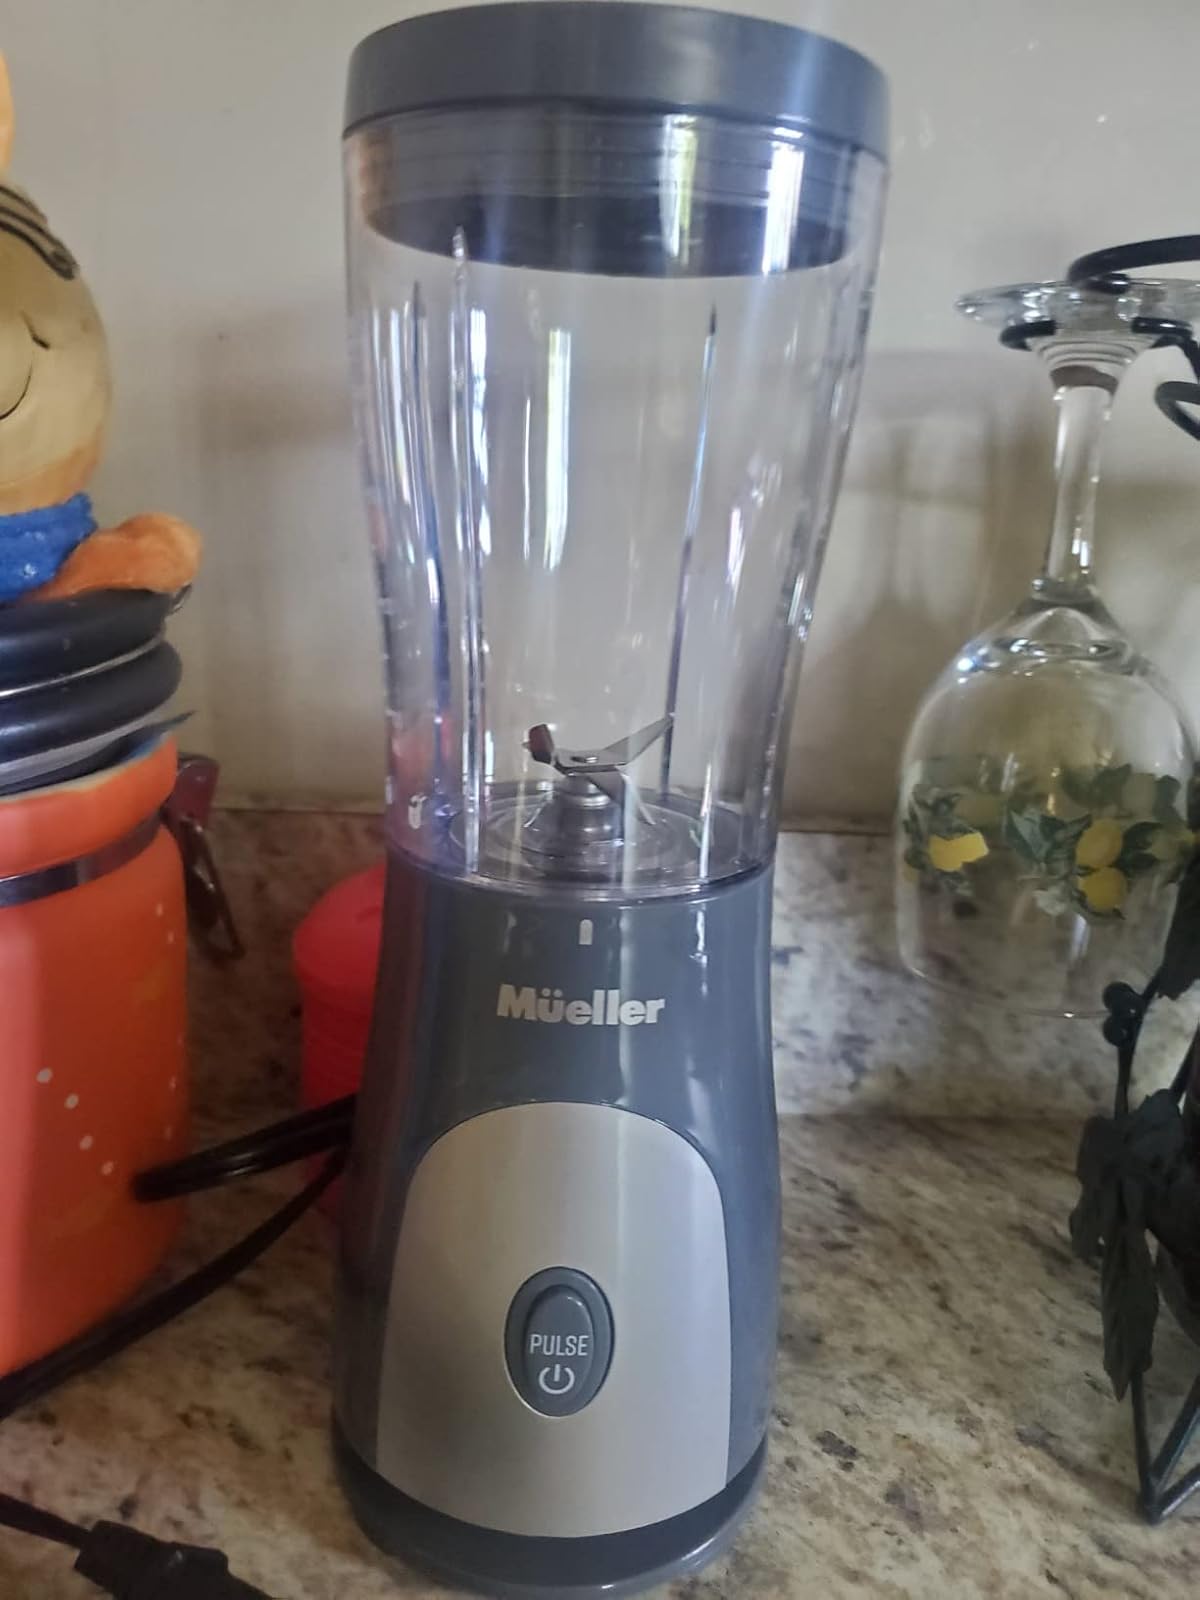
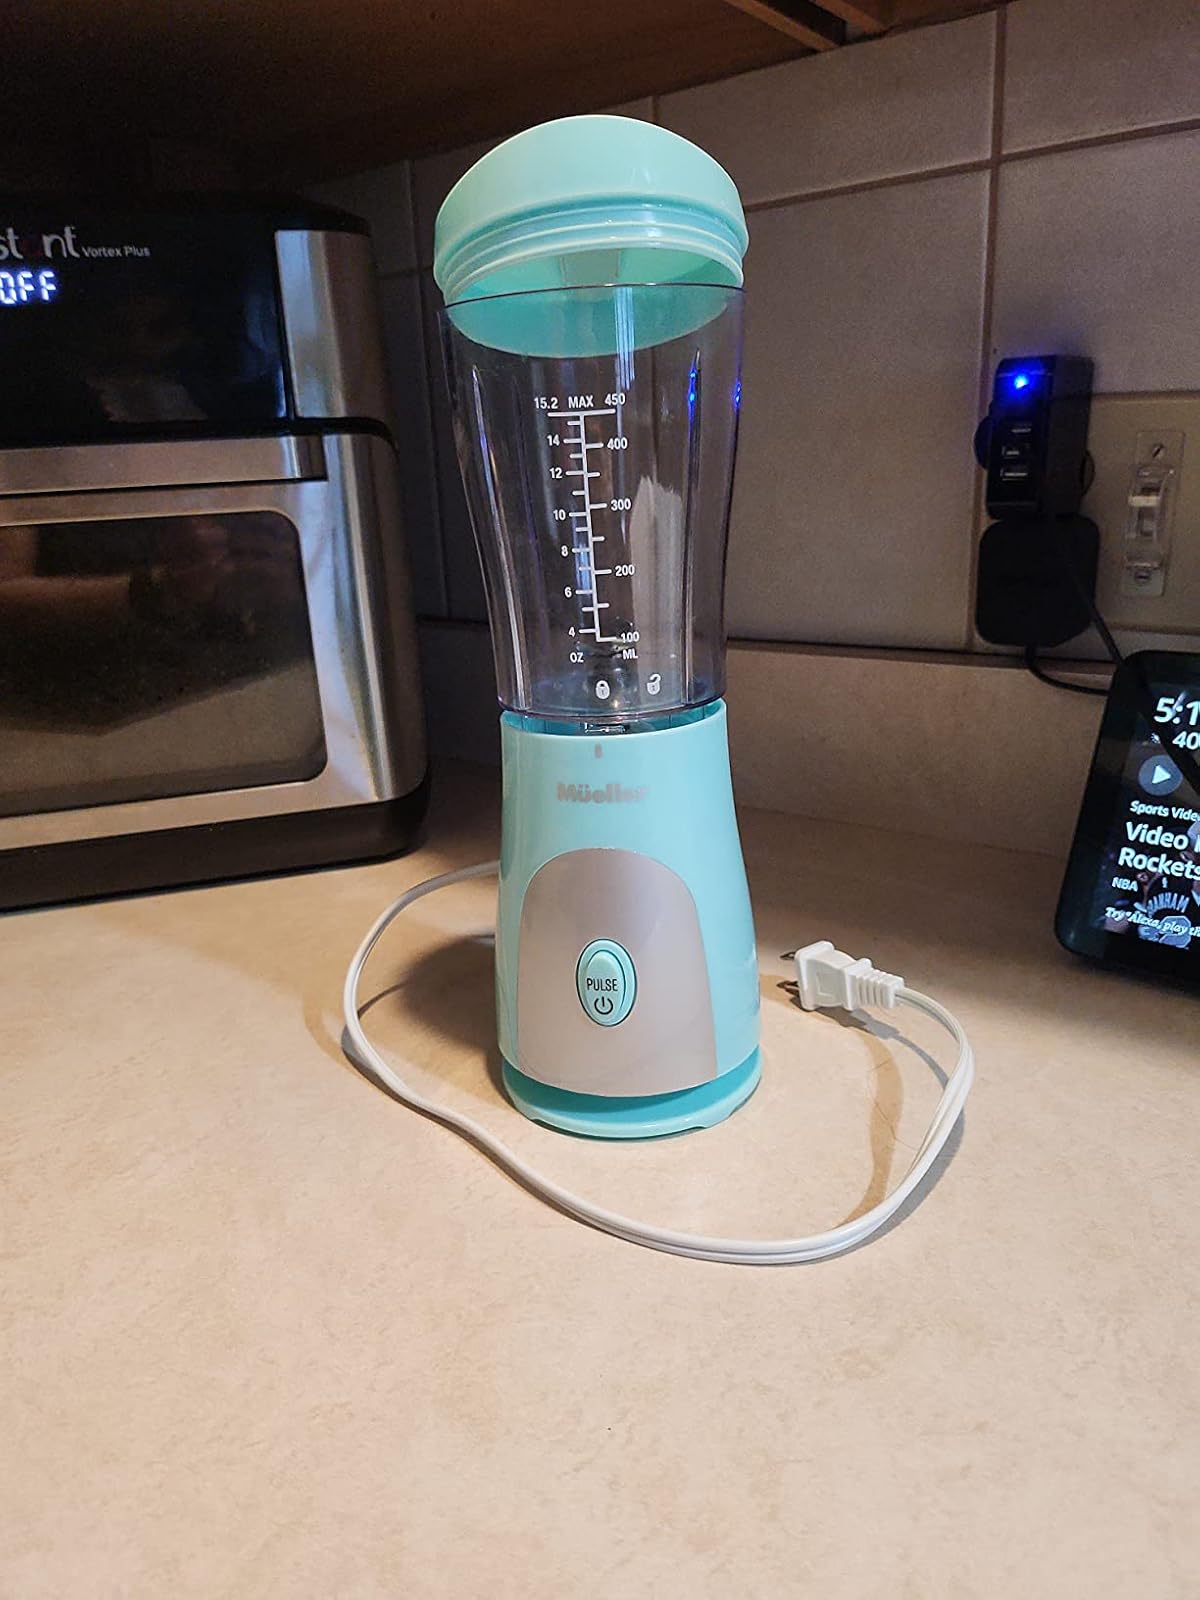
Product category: items_blender
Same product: no